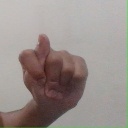
अक्षर: ट